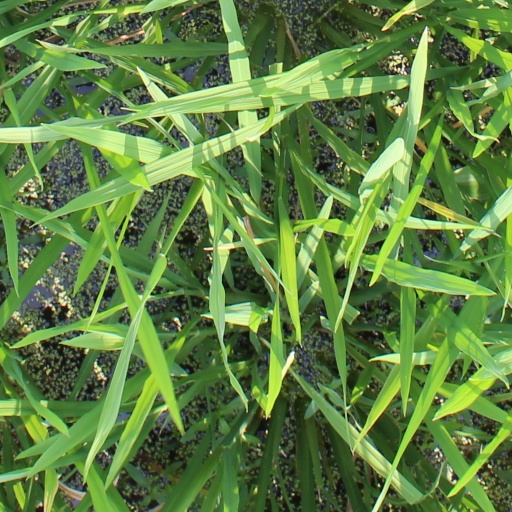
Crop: rice